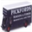
Label: truck